Vicksburg, Mississippi

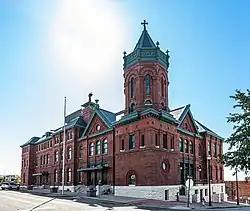
Mississippi River Commission building, built 1894

Because of Vicksburg's location on the Mississippi River, it built extensive trade from the prodigious steamboat traffic in the 19th century. It shipped out cotton coming to it from surrounding counties and was a major trading city in West Central Mississippi.